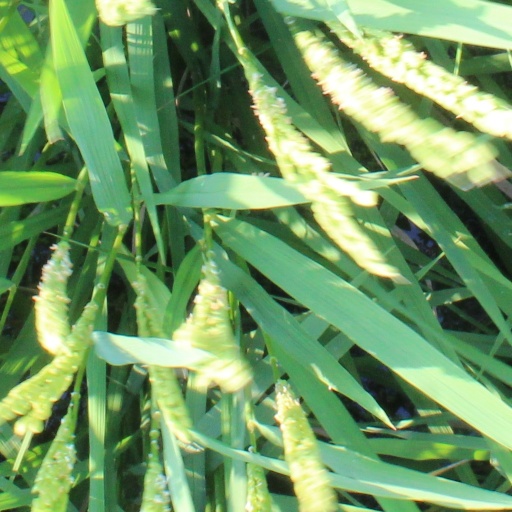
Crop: rice